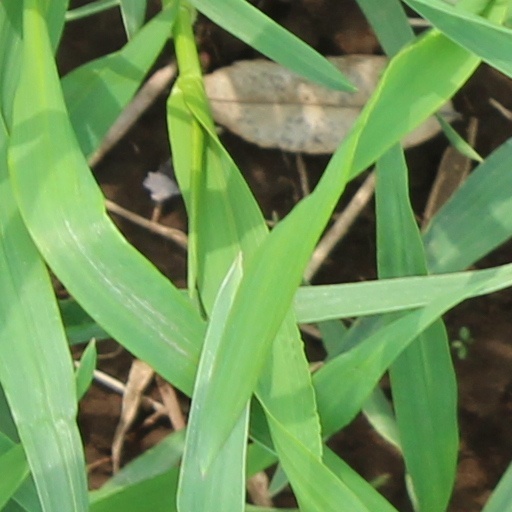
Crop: wheat